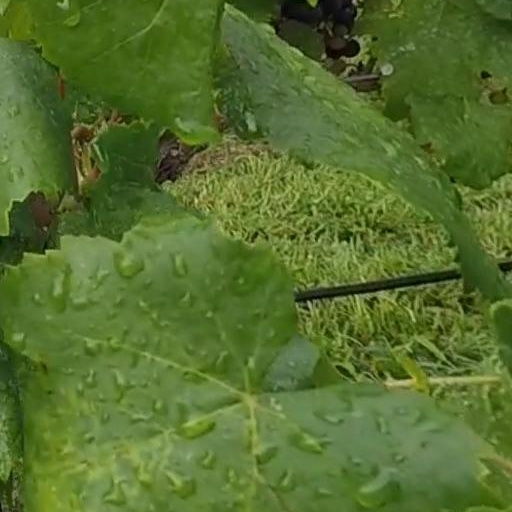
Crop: grape